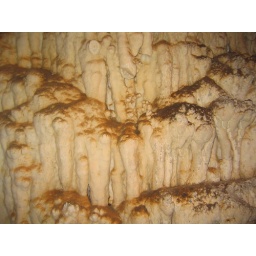
The magnificent cave on Antiparos. Accessible by road since 1996, there is a bus service from town.